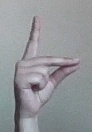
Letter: ta